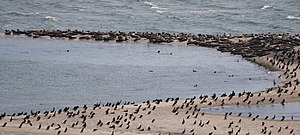
Anholt / Sælkolonien ved Totten
Totten med sæler og skarver på land og i vand set fra toppen af fyrtårnet.
Anholt. Østlige odde ""Totten"" med sæler og skarver på land og i vand.
Anholt ligger i Kattegat og har et areal på 22,37 km². Øen er 11 km lang og omkring 6 km bred på det bredeste stykke. Der er 138 faste beboere, hvoraf de fleste i Anholt By, inde i landet, hvor også skolen ligger, 3 km fra havnebebyggelsen.